Petrushka

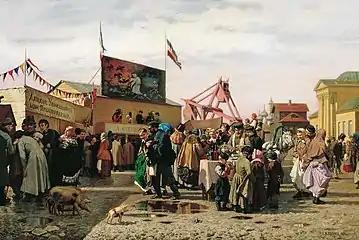
Andrei Popov, "Balagany in Tula" "during Holy Week", 1873.

Pietro-Mira Pedrillo of Italy, the court jester of the Empress Anna Ioannovna, allegedly served as a prototype for Petrushka.